Vigeland Museum

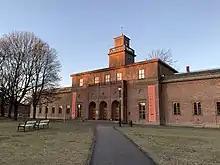
Vigeland Museum, south of Frogner Park

The Vigeland Museum is a museum dedicated to Gustav Vigeland in Frogner, Oslo. It is located outside Frogner Park, which includes the Vigeland installation with sculptures by Gustav Vigeland. Inside the park, close to Vigeland Museum, is Frogner Manor with Oslo Museum and the Henriette Wegner Pavilion, a small art gallery.